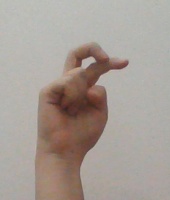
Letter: zay